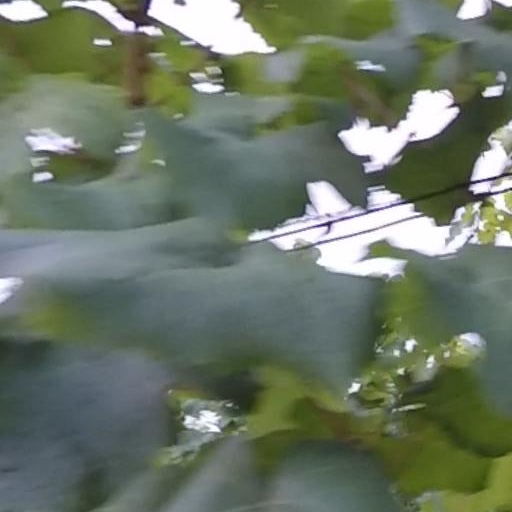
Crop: grape